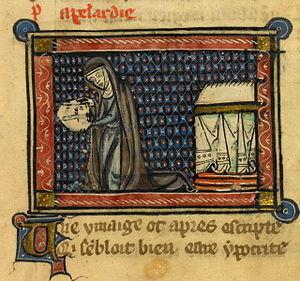
Allégorie de la Papelardie, tirée du Roman de la Rose
Les bibliothèques de Rennes sont un équipement territorial composé de onze bibliothèques de quartier, gérées par la ville de Rennes, et de la Bibliothèque de Rennes métropole, installée au sein de l'équipement des « Champs libres ». Il existe également d'autres bibliothèques administrées par divers équipements de la ville.
Le Maître de Fauvel est un maître anonyme enlumineur actif à Paris entre 1314 et 1340. Il doit son nom de convention à un manuscrit du Roman de Fauvel. Enlumineur très prolifique, avec plus de 80 manuscrits attribués, il a probablement travaillé avec différents collaborateurs.